Answer in natural language. Considering the relative positions, is brown colour cube shape wooden material above or below black lshaped countertop? Choose between the following options: below or above
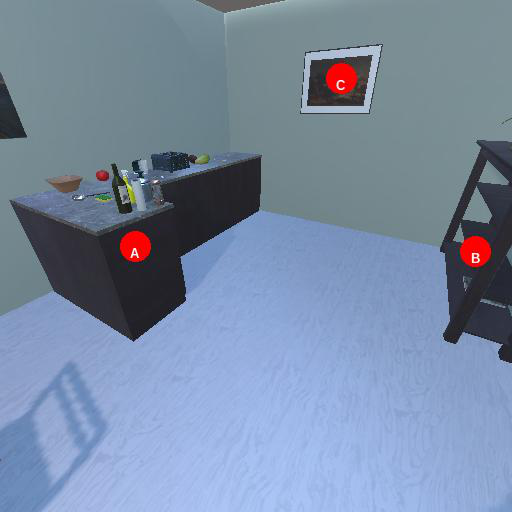
<answer>above</answer>